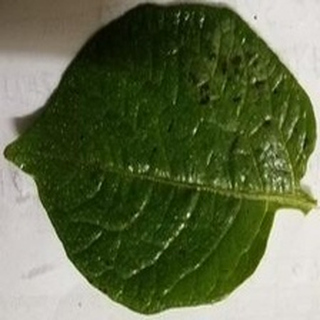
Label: potato_early_blight